Graz International Bilingual School

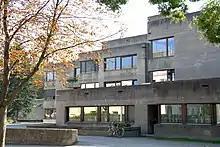
View from the back, standing on Georgiegasse

The new wing, built in 2010, is home to the classrooms of the graduating class, the chemistry and physics labs and the visual arts room.